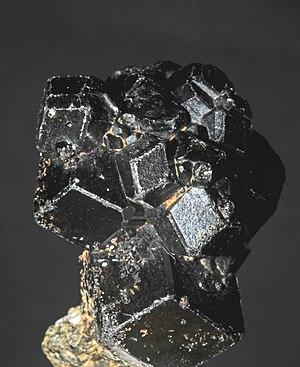
cristaux de grenat var. andradite - mélanite - sur gangue